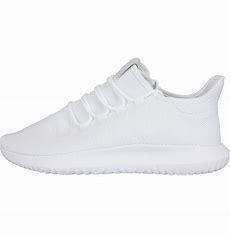
Brand: Adidas
Model: Tubular Shadow